Place Farm, Tisbury

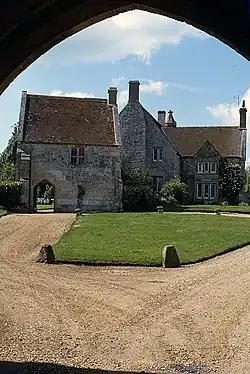
"One of the finest surviving groups of monastic grange buildings in England"

Place Farm is a complex of medieval buildings in the village of Tisbury, Wiltshire, England. They originally formed a grange of Shaftesbury Abbey. The farmhouse, the inner and outer gatehouses and the barn, reputedly the largest in England, are all Grade I listed buildings.